Upper Harz Ponds

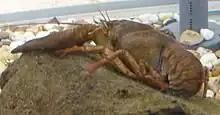
Crayfish

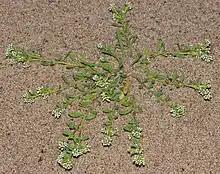
Strapwort in the autumn

Although these water features have been artificially created, rare flora and fauna have evolved in and around many of the Upper Harz ponds. The water is low in nutrients and rather cool. The crayfish, which has died out in most European waterbodies due to crayfish plague, has been able to survive in many Upper Harz Ponds thanks to their isolated locations. Pond operators and fishing leaseholders have worked successfully to increase their numbers.